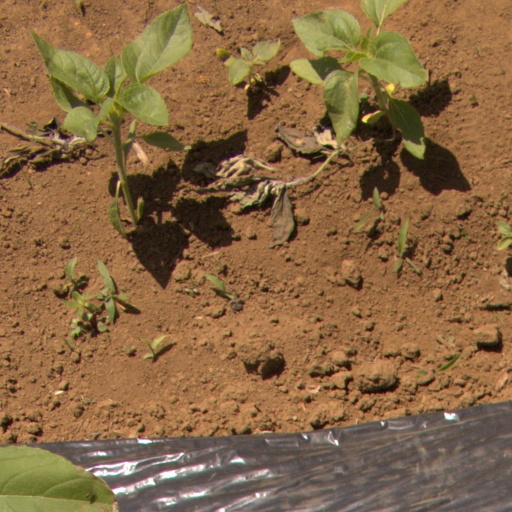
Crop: Jerusalem artichoke